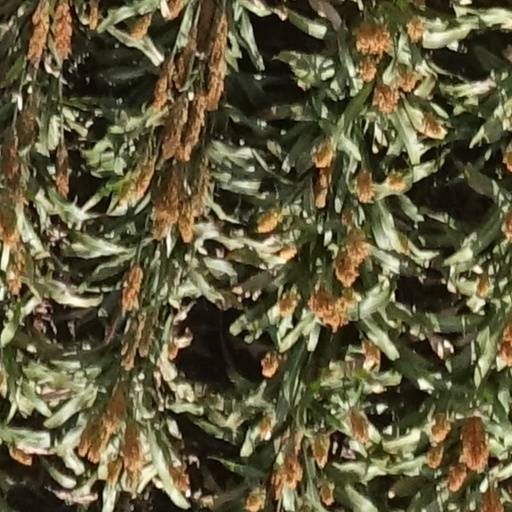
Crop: sorghum